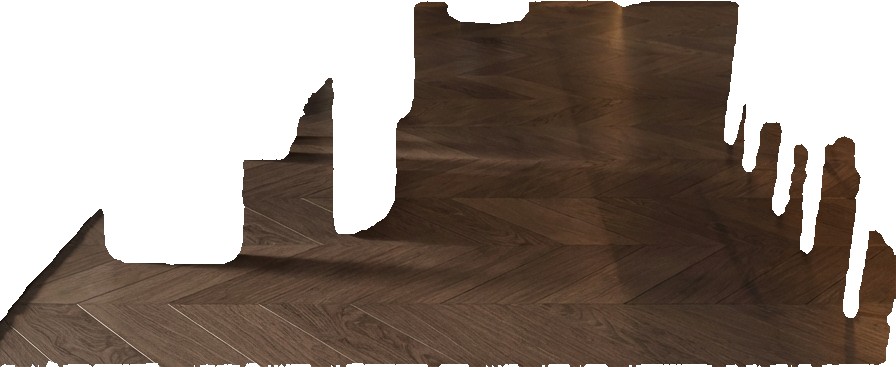
Surface category: floors